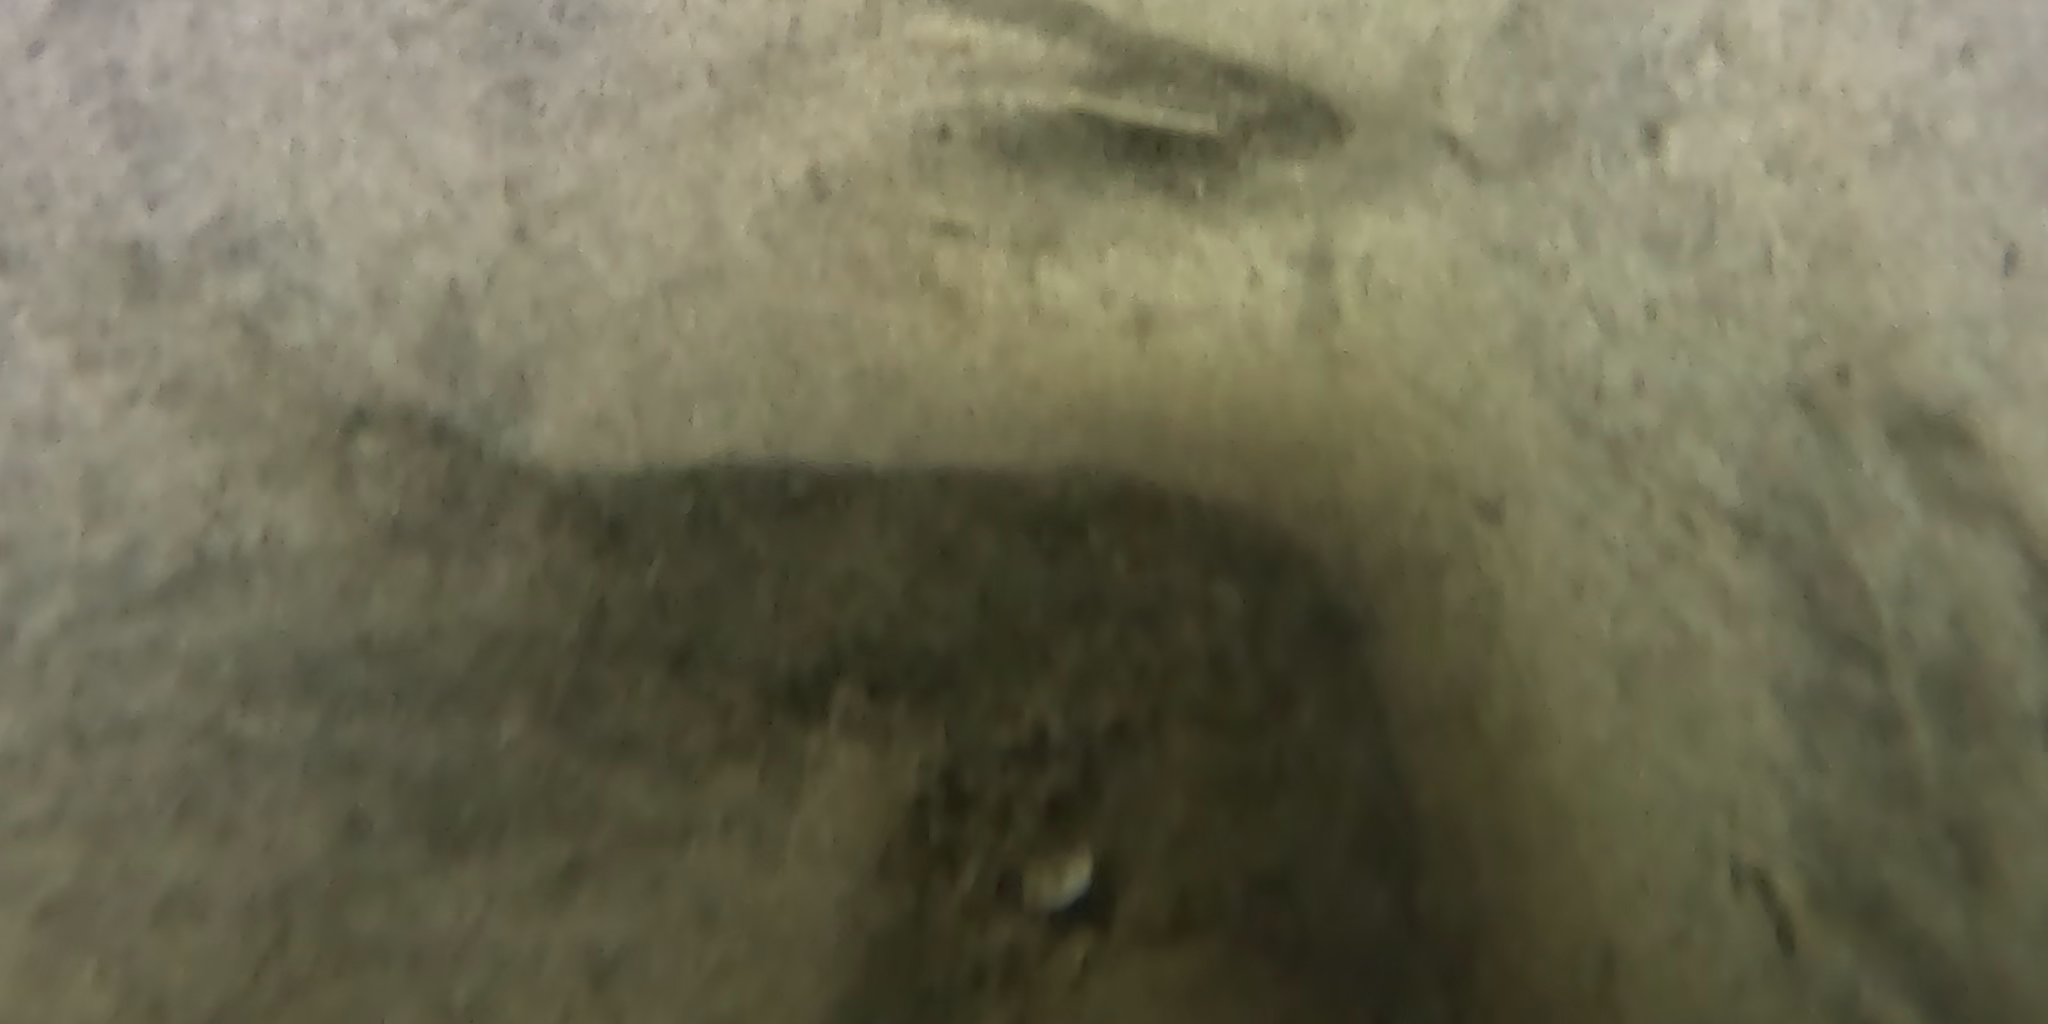
Seabed habitat: sand